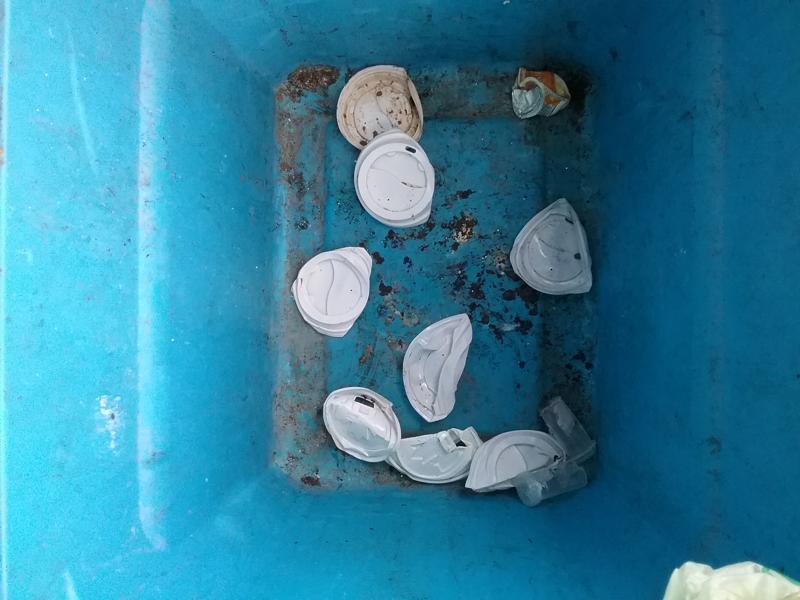
Label: plastic